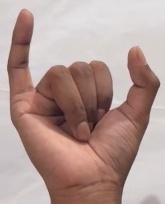
ASL sign: Y